Answer in natural language. Considering the relative positions, where is fridge with respect to framed monochromatic wall decor painting? Choose between the following options: right or left
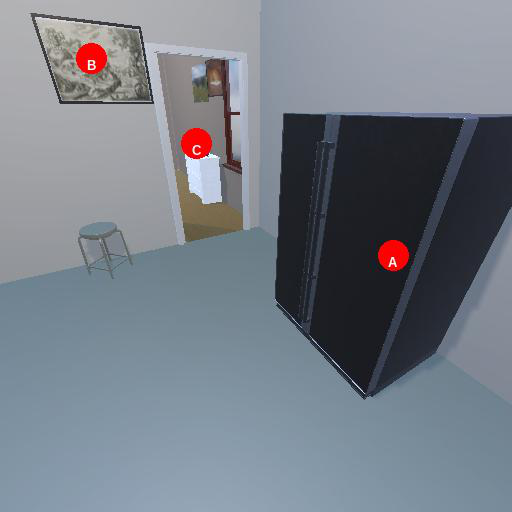
<answer>right</answer>